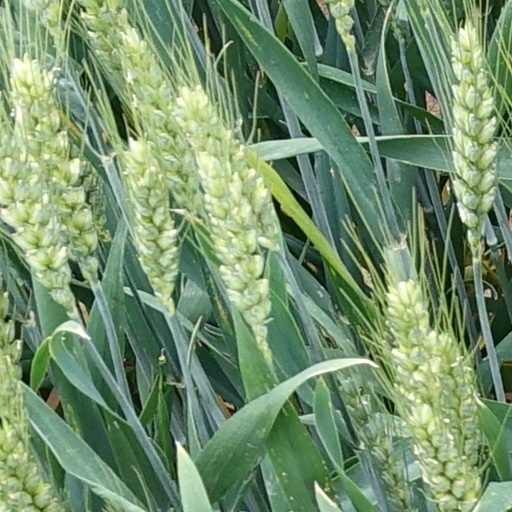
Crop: wheat